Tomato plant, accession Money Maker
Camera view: bottom (45 deg); turntable rotation: 180 degrees
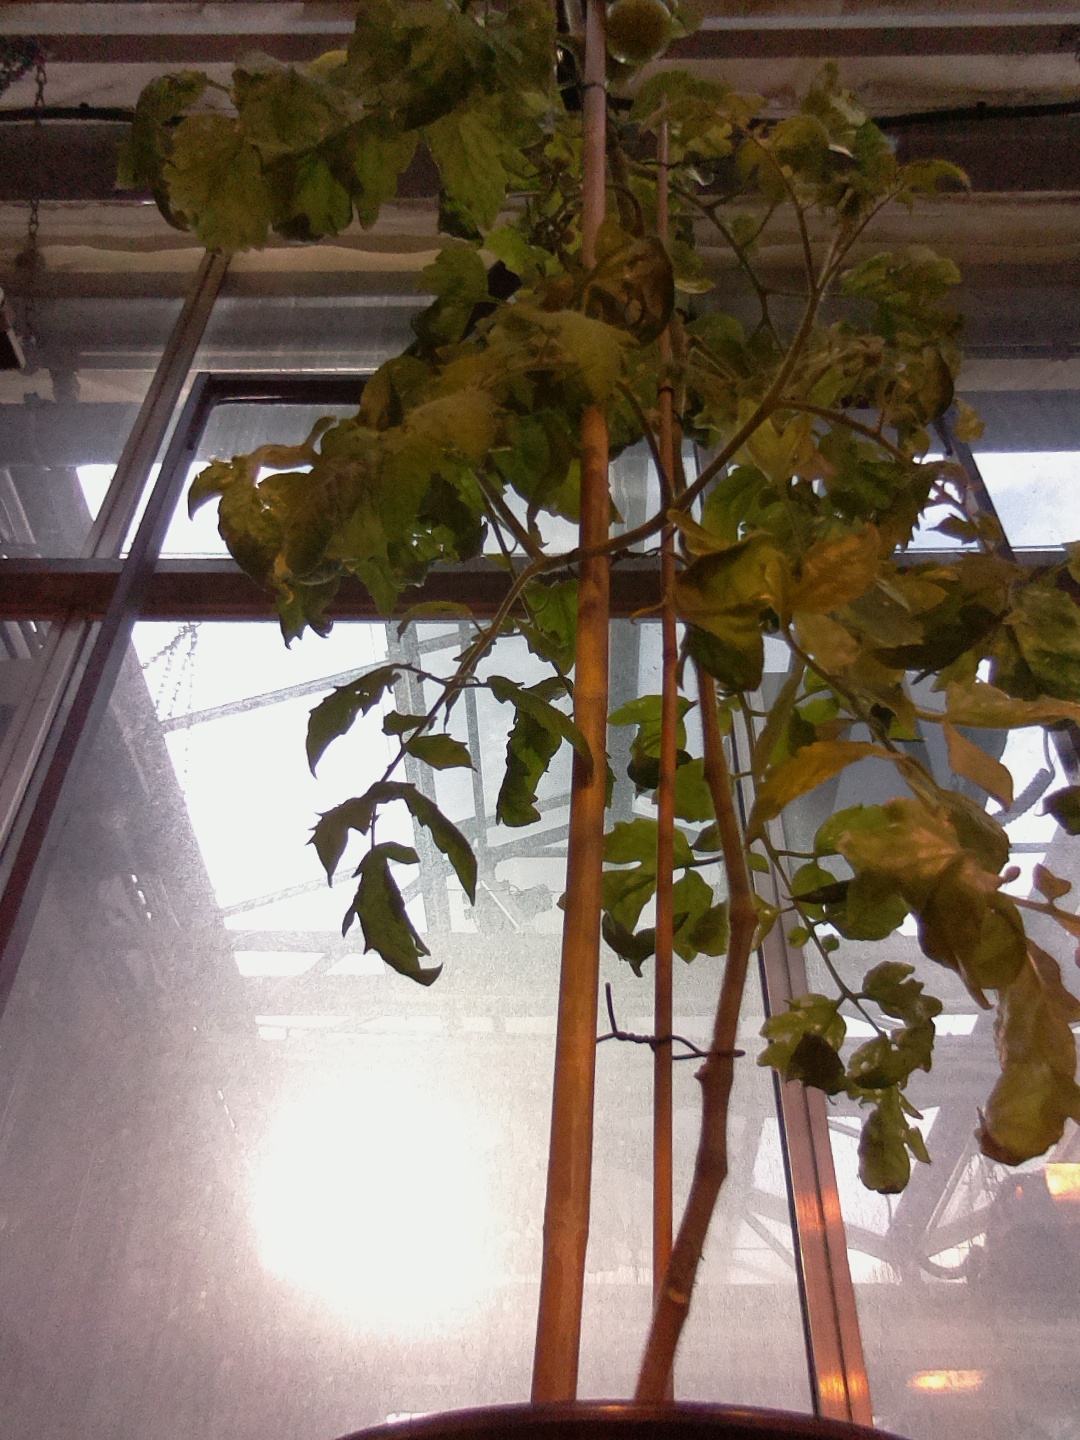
BBCH growth stage 77: 70%-80% of final fruit size